CFTO-DT

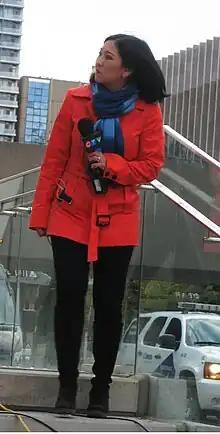
Zuraidah Alman at Nathan Phillips Square during the 2015 American League Division Series between the Toronto Blue Jays and Texas Rangers in October 2015.

The station began providing a digital signal on satellite on November 17, 2003, and on January 30, 2004, CFTO was granted an over-the-air digital television signal, transmitting on UHF channel 40 at an effective radiated power of 17,400 watts. In mid-2005, CFTO upgraded its digital signal to transmit programming in high definition. CFTO shut down its analog signal, over VHF channel 9, on August 31, 2011, the official date on which Canadian television stations in CRTC-designated mandatory markets transitioned from analog to digital broadcasts. The station's digital signal was relocated from its pre-transition UHF channel 40 to its analog-era VHF channel 9 for post-transition operations. On April 29, 2019, CTV updated broadcast channels for stations in Toronto, Victoria, and Windsor. CFTO moved to VHF channel 8, but retained virtual channel 9.